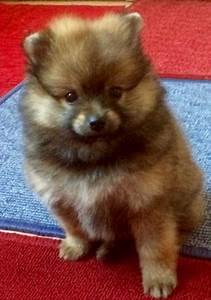
Label: cane